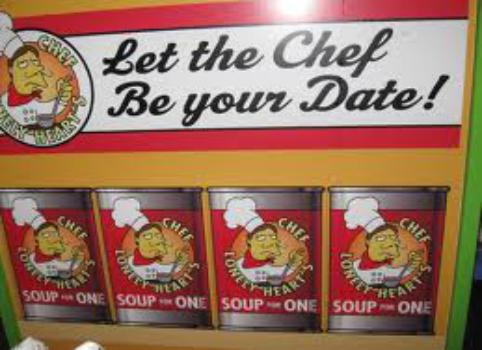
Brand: Krusty-O's
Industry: Leisure